Blackfriars Rotunda

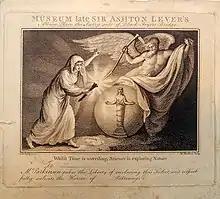
Leverian Museum admission ticket depicting Father Time and the unveiling and illumination of Mother Nature

A catalogue and guide was printed in 1790. He also had George Shaw write an illustrated scientific work.